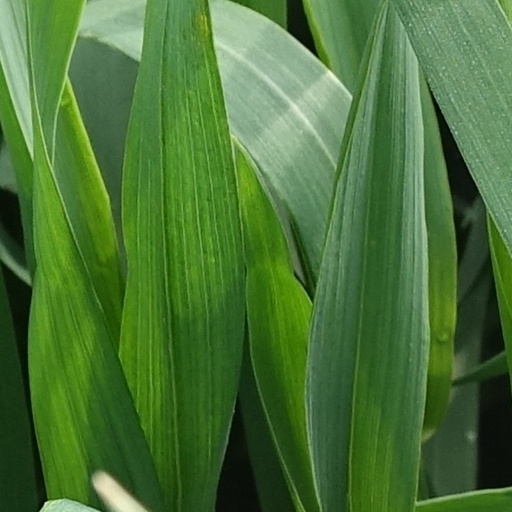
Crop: wheat